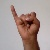
The image shows a hand gesture representing the letter 'I' in Indian Sign Language.